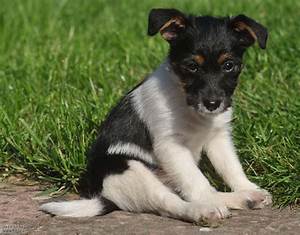
Label: cane